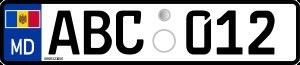
Le schéma de désignation des plaques d'immatriculation en Moldavie est le suivant :